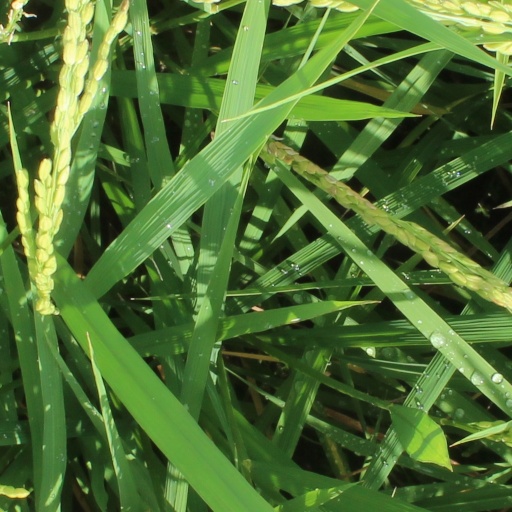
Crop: rice